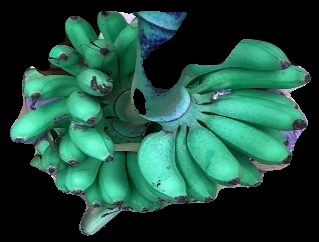
Variety: rasbale
Grade: grade1